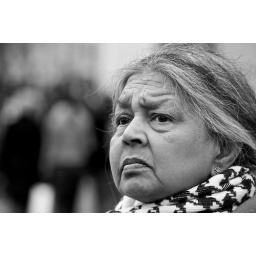
Face in the crowd female black and white